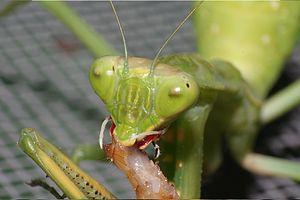
Cette page a pour objet de présenter un arbre phylogénétique des Dictyoptera, c'est-à-dire un cladogramme mettant en lumière les relations de parenté existant entre leurs différents groupes, telles que les dernières analyses reconnues les proposent. Ce n'est qu'une possibilité, et les principaux débats qui subsistent au sein de la communauté scientifique sont brièvement présentés ci-dessous, avant la bibliographie.